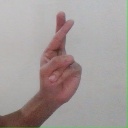
अक्षर: र